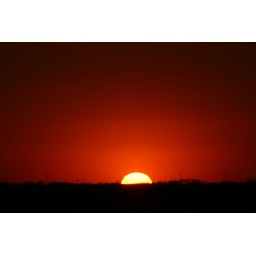
Sun setting over horizon, taken from atop a tall wooden tower